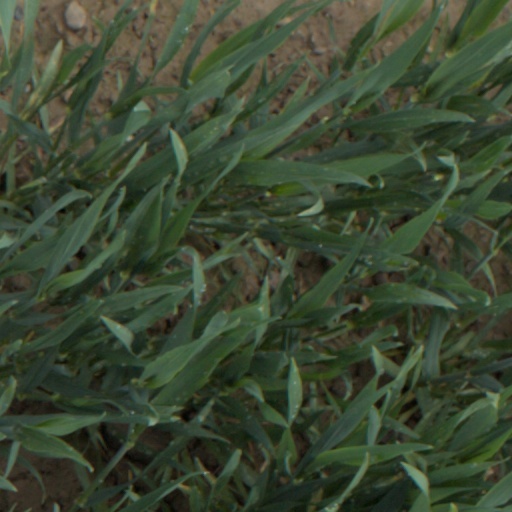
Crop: wheat